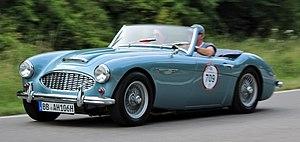
Austin-Healey était un constructeur automobile anglais de voitures de sport.